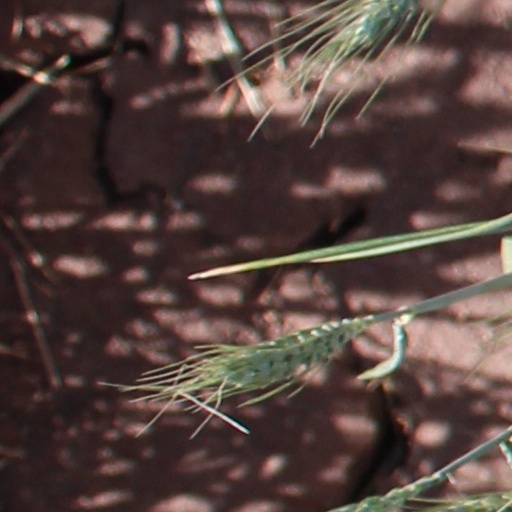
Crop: wheat